Helmuth Weidling

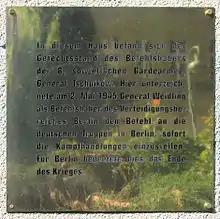
Memorial plaque commemorating the capitulation in Berlin. "This building was the headquarters of Marshal Chuikov, commander of the Soviet 8th Guards Army. Here, on May 2, 1945, General Weidling, as commander of the Berlin Defence Area, signed the order for all German forces in Berlin to cease hostilities immediately. For Berlin, this meant the end of the war."

On 2 May, Weidling had his Chief-of-Staff, Theodor von Dufving, arrange a meeting with Chuikov. Weidling told the Soviets about the suicides of Hitler and Goebbels, and Chuikov demanded complete capitulation.